2023 STCC Scandinavia Touring Car Championship

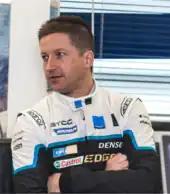
Robert Dahlgren is the reigning Drivers' Champion.

The championship organizing committee has opted to reschedule the electrified STCC season to 2024, primarily in response to supplier shortages that have hindered the production of all 12 required racing cars.